Jacky Dreksler

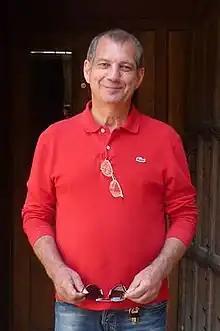
Dreksler in 2013

Jacob Joseph "Jacky" Dreksler (born 1 March 1946) is a German television producer, writer, songwriter and publisher. Dreksler has created many popular and successful German television shows including "Schreinemakers Live" and "RTL Samstag Nacht". He co-owns his TV production and publishing company Pacific Productions with his wife Dr. Babs Ahland-Dreksler.